Ray Jones II

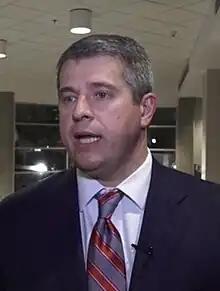
Jones in 2018

Ray Stanley Jones II (born October 6, 1969) an American attorney and politician serving as the judge–executive of Pike County, Kentucky. He was previously a Democratic member of the Kentucky Senate, representing the 31st District from 2001 to 2019.